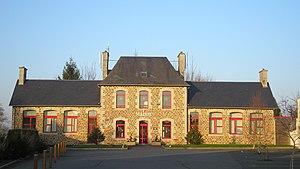
Hambye (Normandie, France). La mairie.
Hambye est une commune française, située dans le département de la Manche en région Normandie, peuplée de 1 150 habitants.